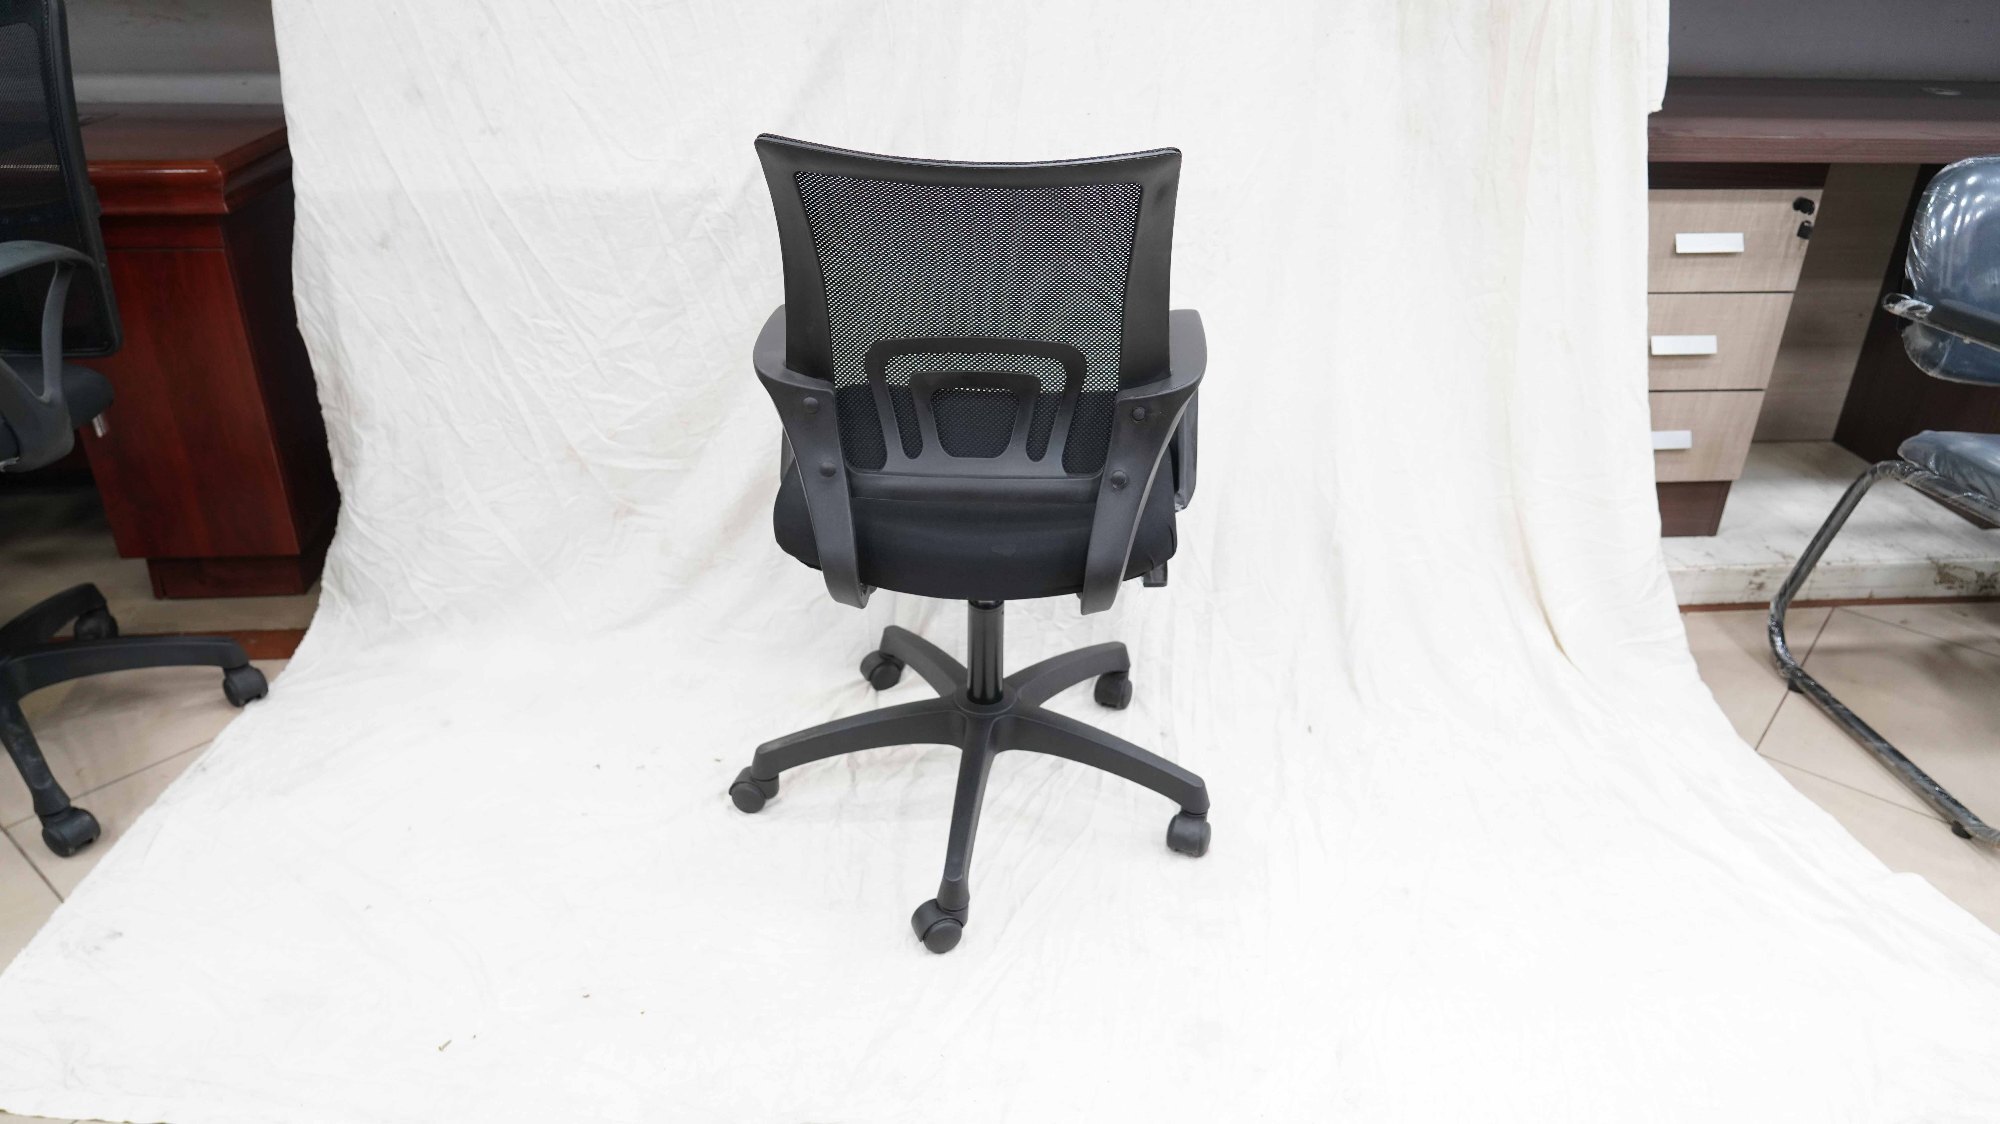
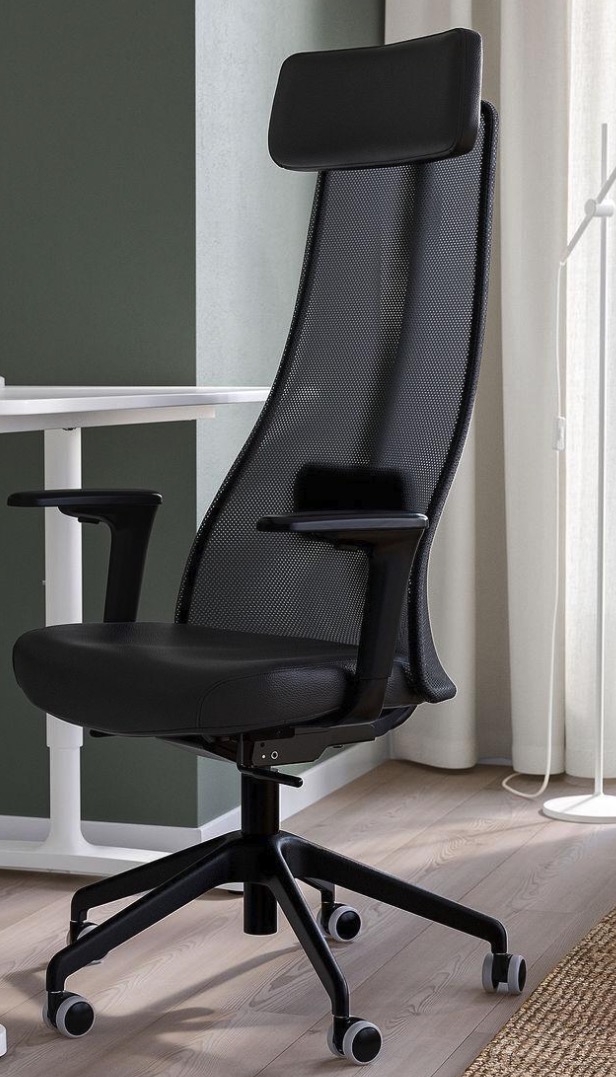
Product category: items_chair
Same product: no